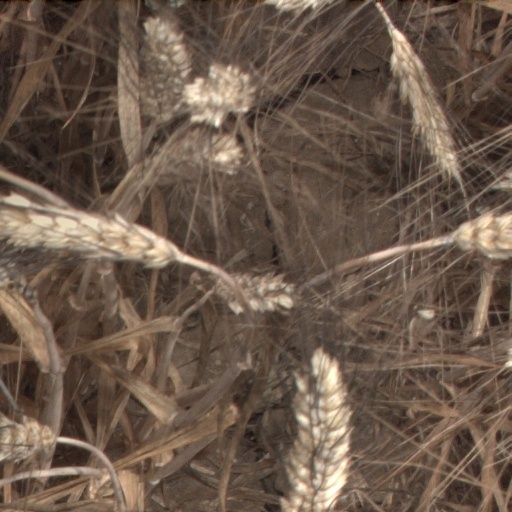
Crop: wheat